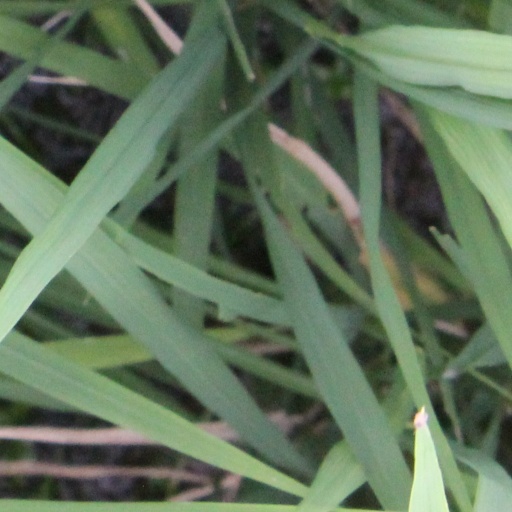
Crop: rice